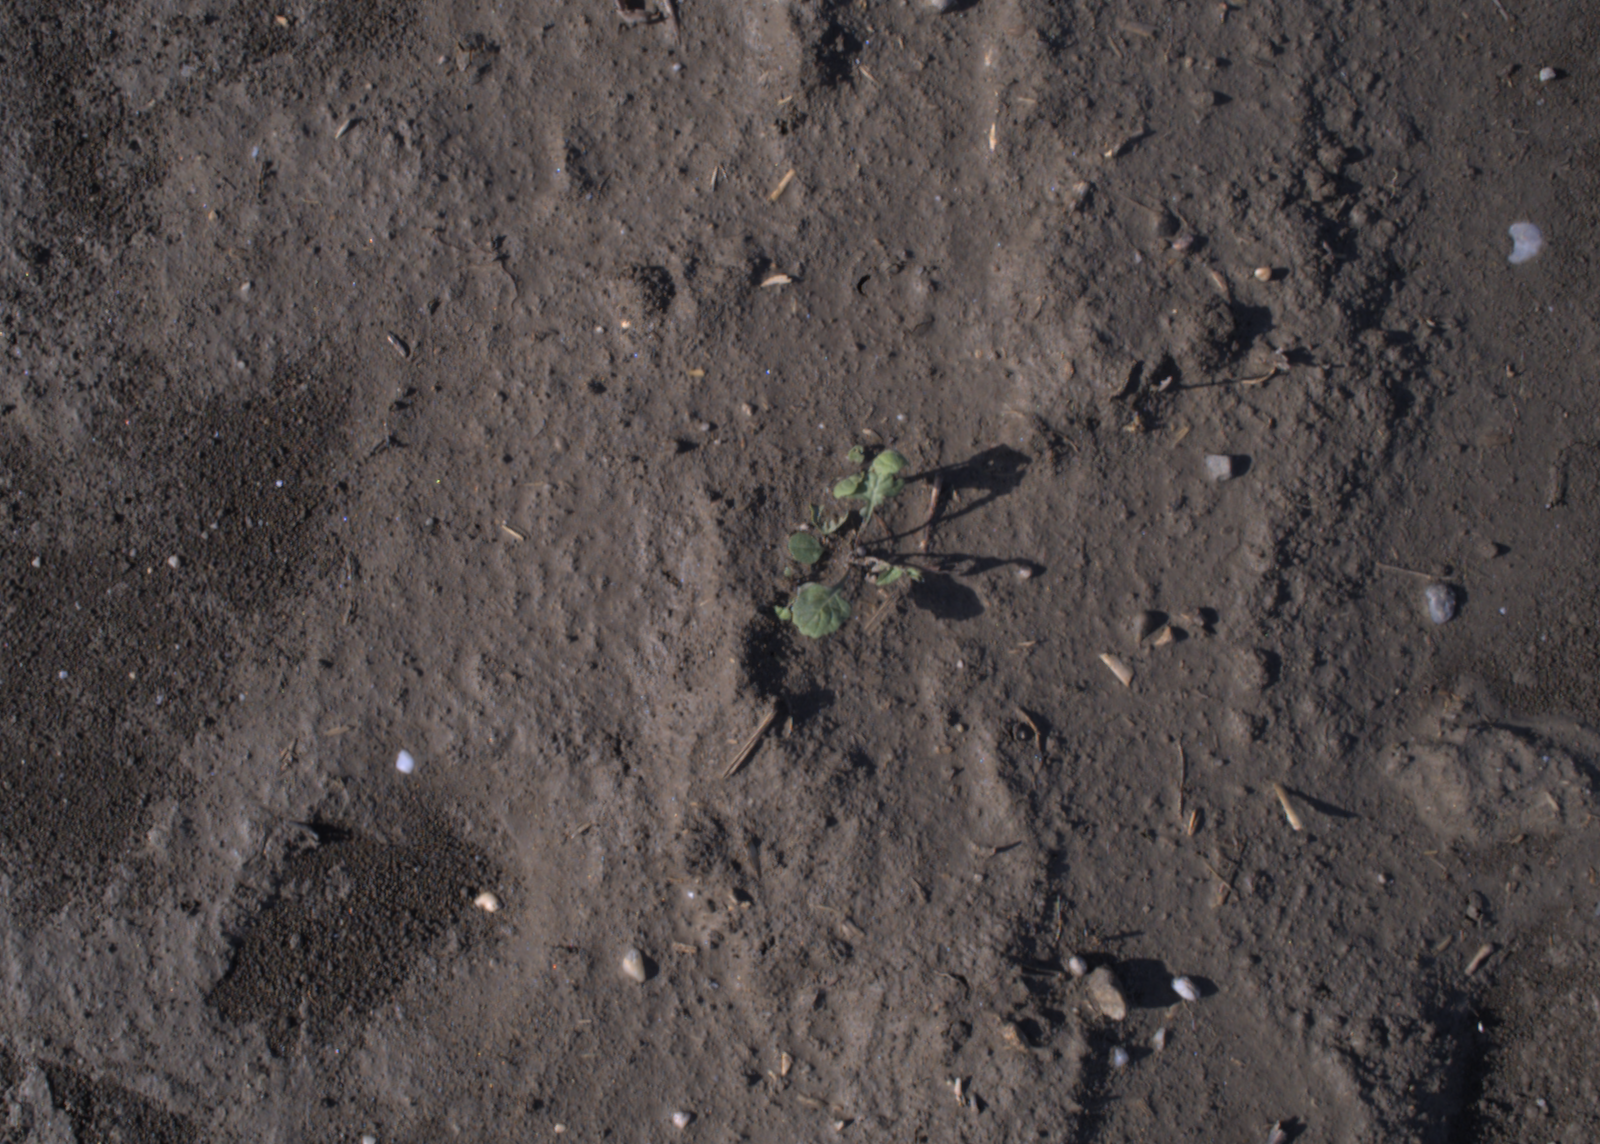
Capture date: 02.09.2020 09:12:59
Weather: sunny
Wind: medium
Seeding date: 21.07.2020
Plant canopy height (mm): 910